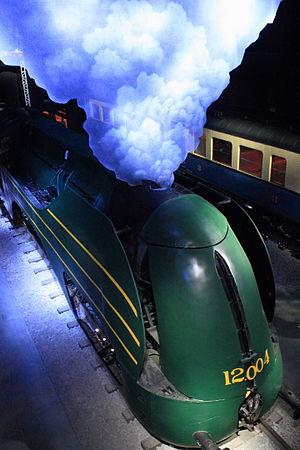
Locomotive type 12 (SNCB), Trainworld, Schaerbeek, Bruxelles